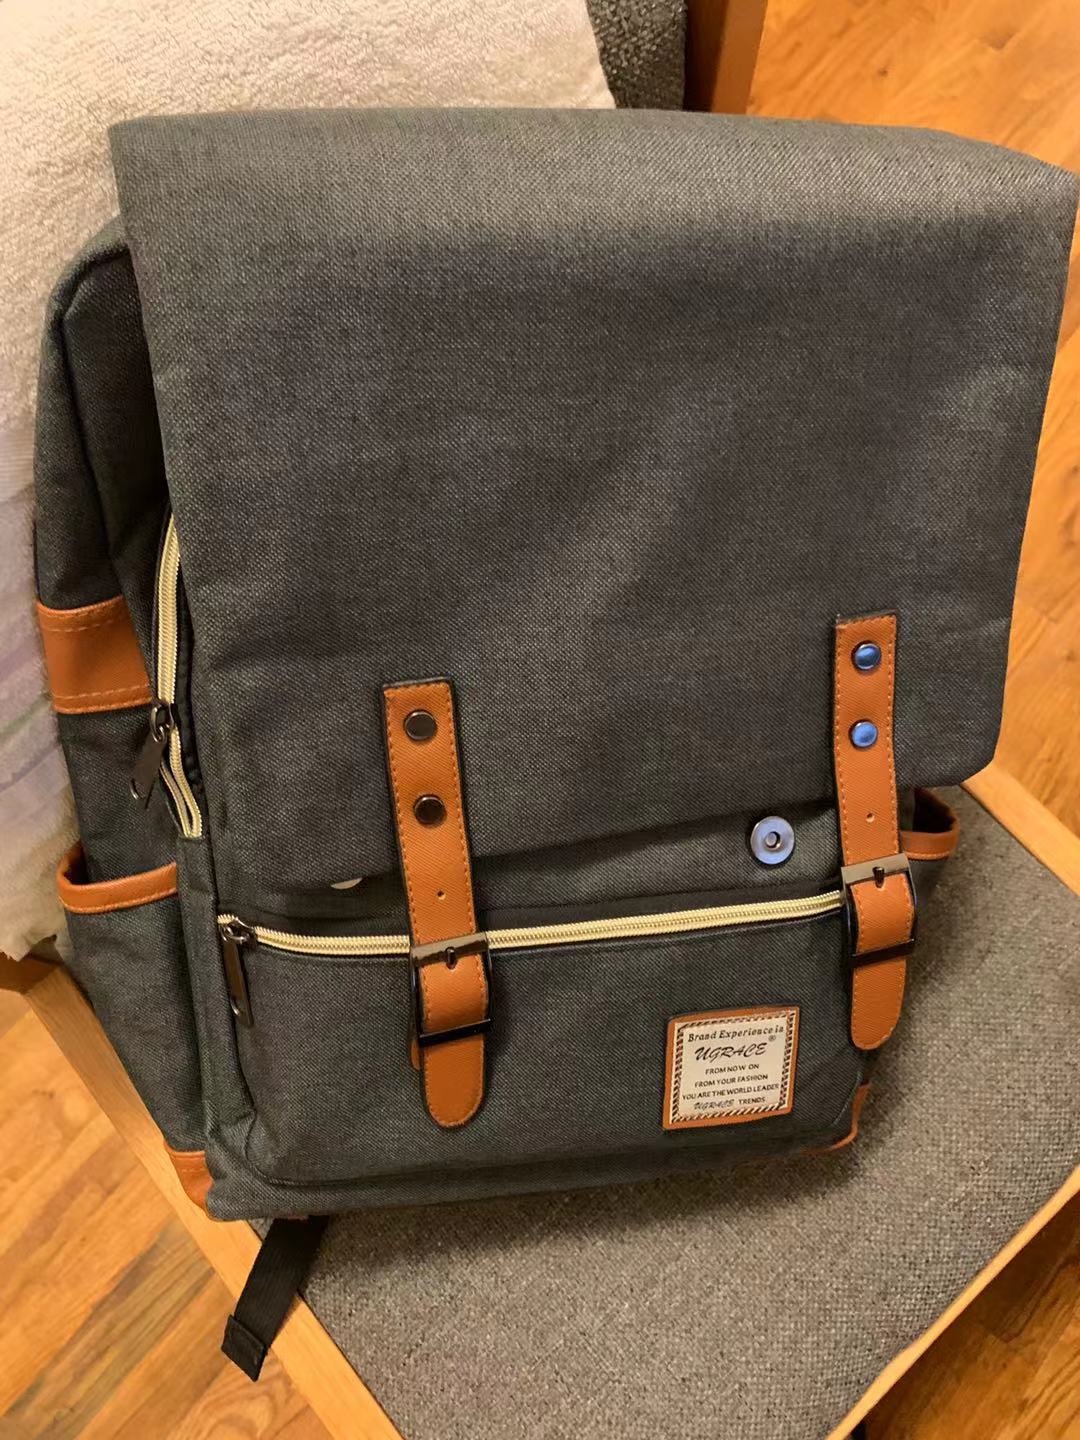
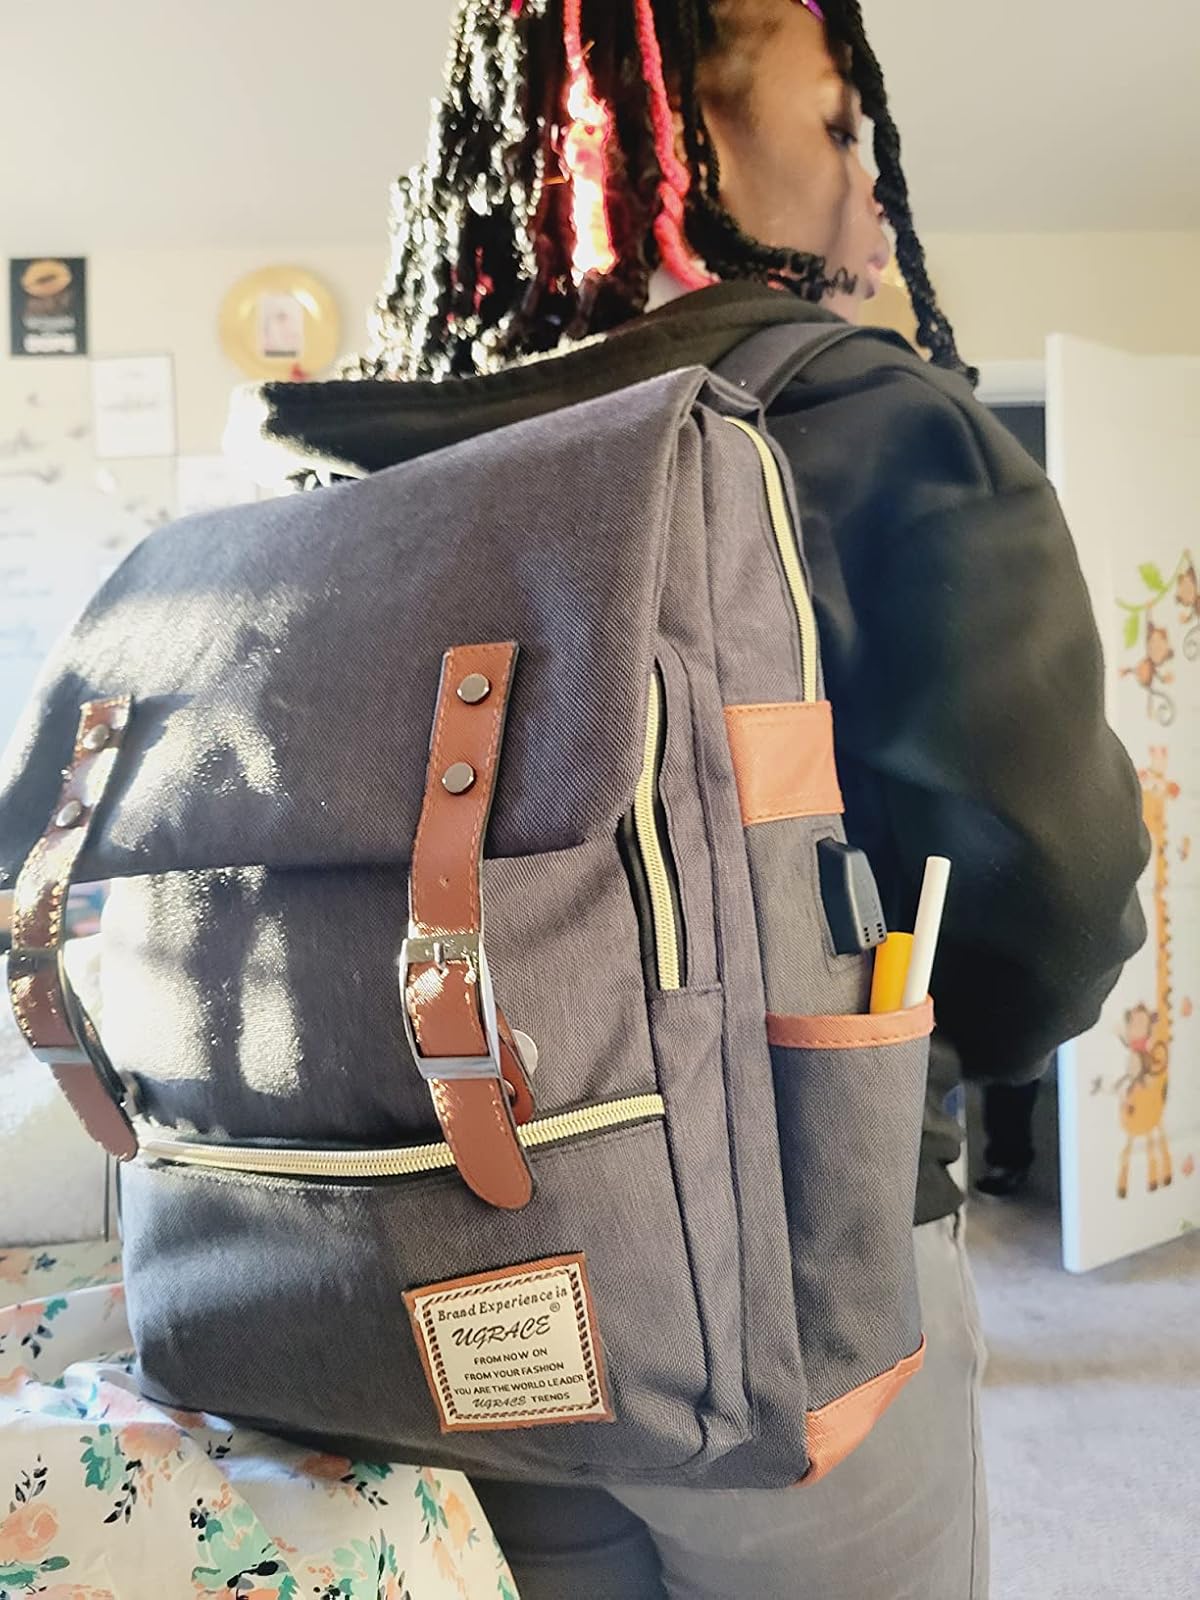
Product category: bag
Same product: yes